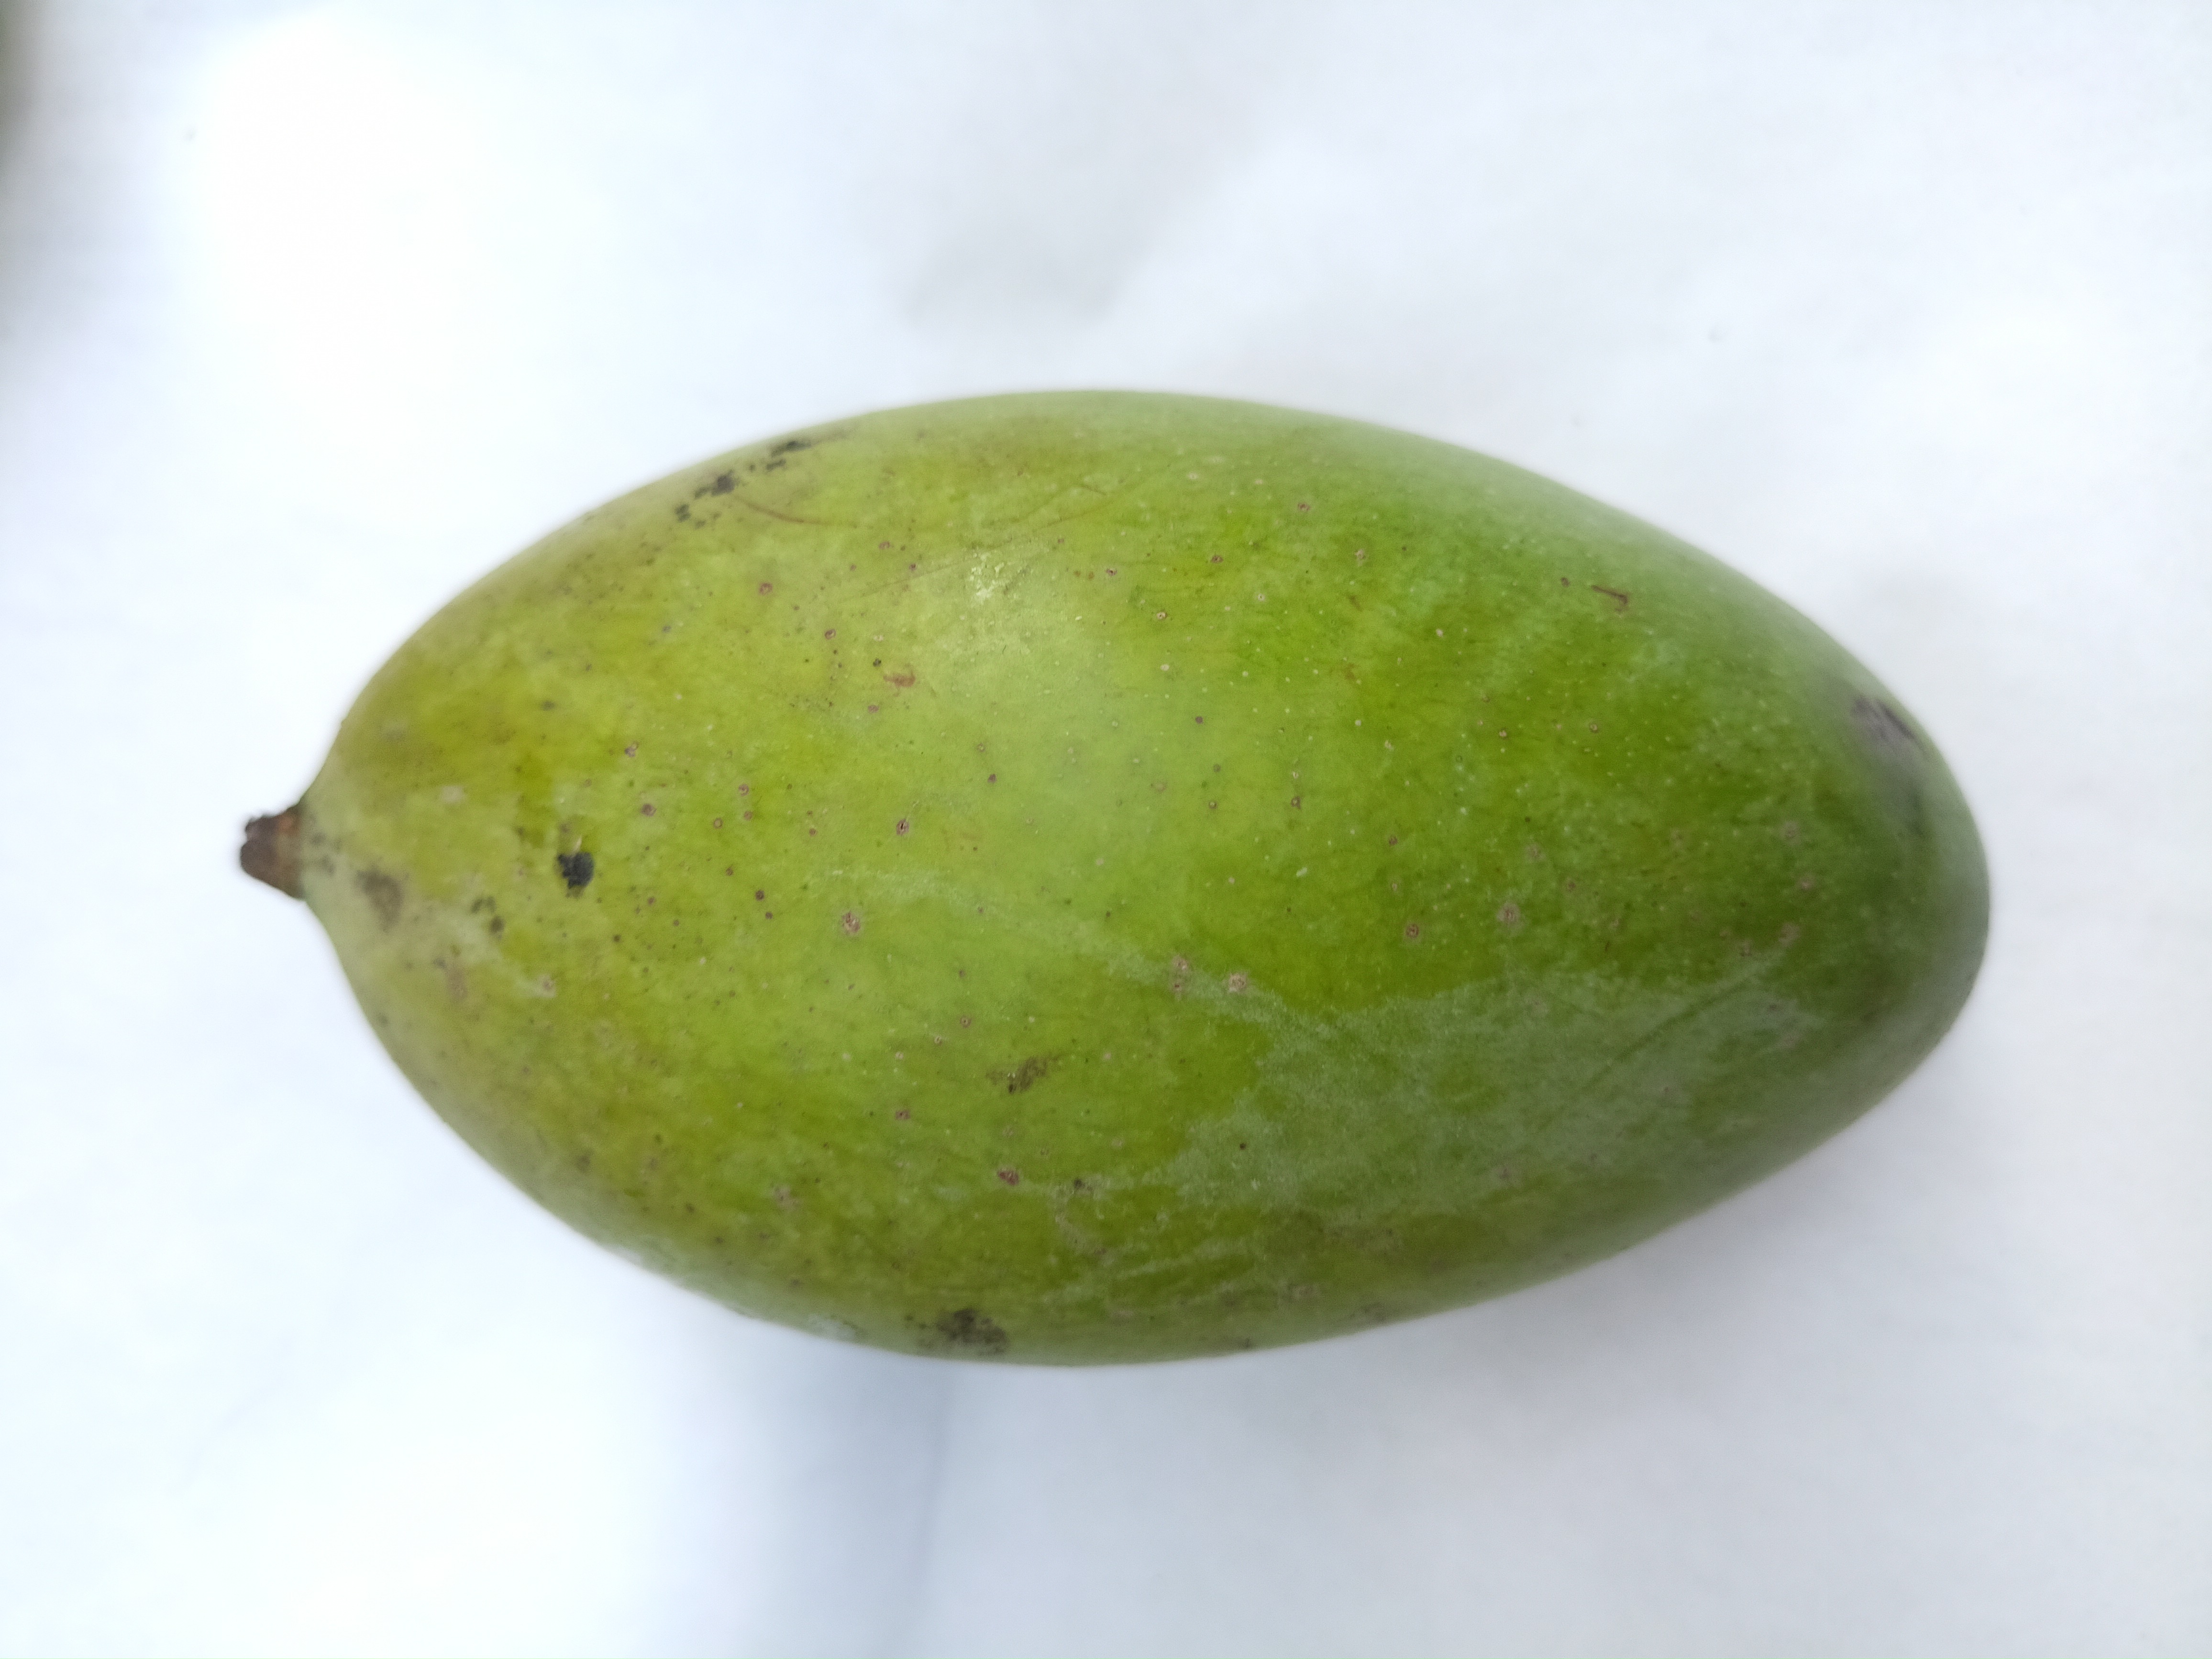
Mango variety: Amrapali